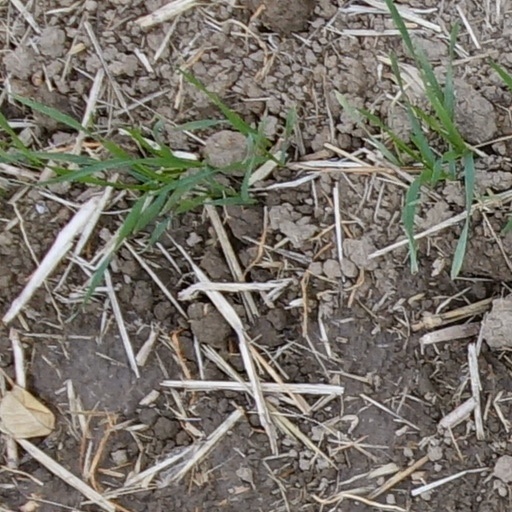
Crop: wheat